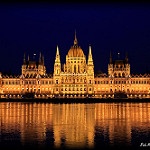
Label: buildings